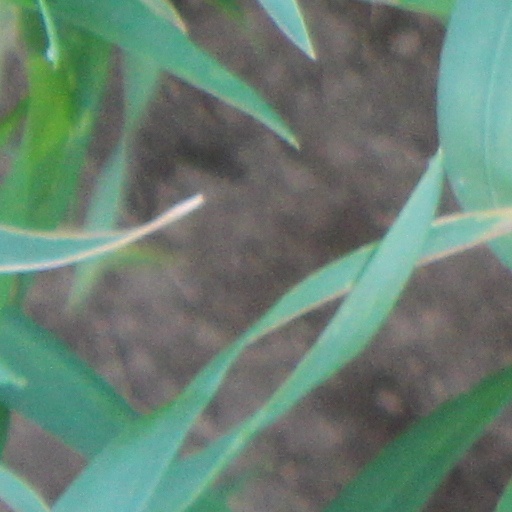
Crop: wheat